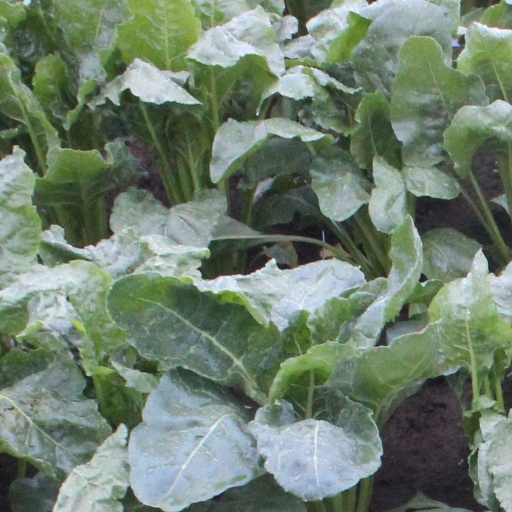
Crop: sugar beet